Samuel Porter, Baron Porter

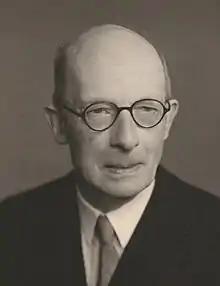
Porter in 1952 by Walter Stoneman

Samuel Lowry Porter, Baron Porter, (7 February 1877 – 13 February 1956) was a British judge who served as a Lord of Appeal in Ordinary from 1938 until 1954. He was one of the few judges promoted directly from the High Court bench to the House Lords without serving on the Court of Appeal.